Big Brother (2015 film)

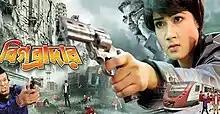

Big Brother is a 2015 Bangladeshi action romance film directed by Shafi Uddin Shafi and produced by Shamsul Alam It stars Mahiya Mahi in the lead role, Shipan Mitra, Ahmed Sharif, Danny Sidak and many more. It was released on 6 February 2015 throughout Bangladesh.